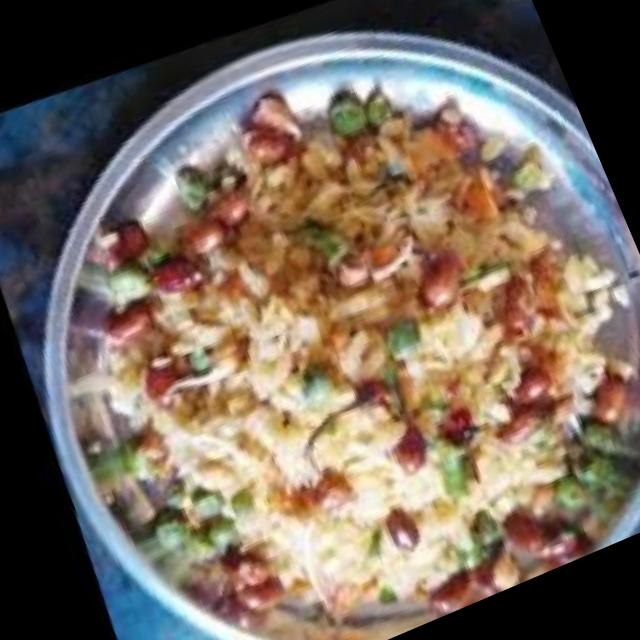
Dish: poha